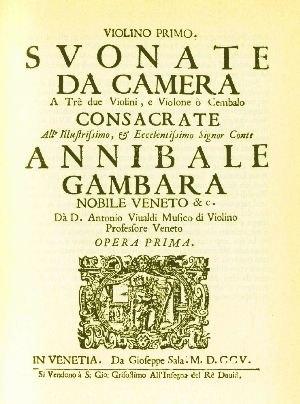
Frontispice de l’Opus I. Frontispice de l’Opus I de Vivaldi imprimé par Giuseppe Sala. Furlan: Copertine de Opus I. Català: Coberta de l'Opus I d'Antonio Vivaldi.
La Follia ou sonate N°12 en ré mineur La Follia RV 63 est une sonate de chambre baroque en trio pour deux violons et basse continue du XVIIIᵉ siècle, du compositeur italien Antonio Vivaldi. Cette douzième sonate de ses douze Sonates en trio, op. 1 de 1703, sont les premières compositions et les plus anciennes connues et conservées de son œuvre.
Giuseppe Sala est un éditeur, typographe et marchand d'ouvrages musicaux italien.
Douze Sonates en trio d'Antonio Vivaldi est une série de 12 sonates de chambre baroque en trio pour deux violons et basse continue du XVIIIᵉ siècle, du compositeur italien Antonio Vivaldi. Éditées en 1703 et 1705, elles sont les premières et plus anciennes compositions connues conservées de son œuvre.
Antonio Lucio Vivaldi [anˈtɔːnjo ˈluːtʃo viˈvaldi], né le 4 mars 1678 à Venise et mort le 28 juillet 1741 à Vienne, est un violoniste et compositeur de musique classique italien. Il était également prêtre de l'Église catholique.